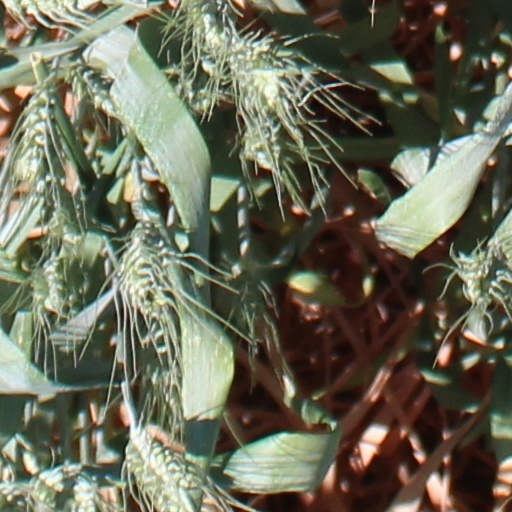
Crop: wheat